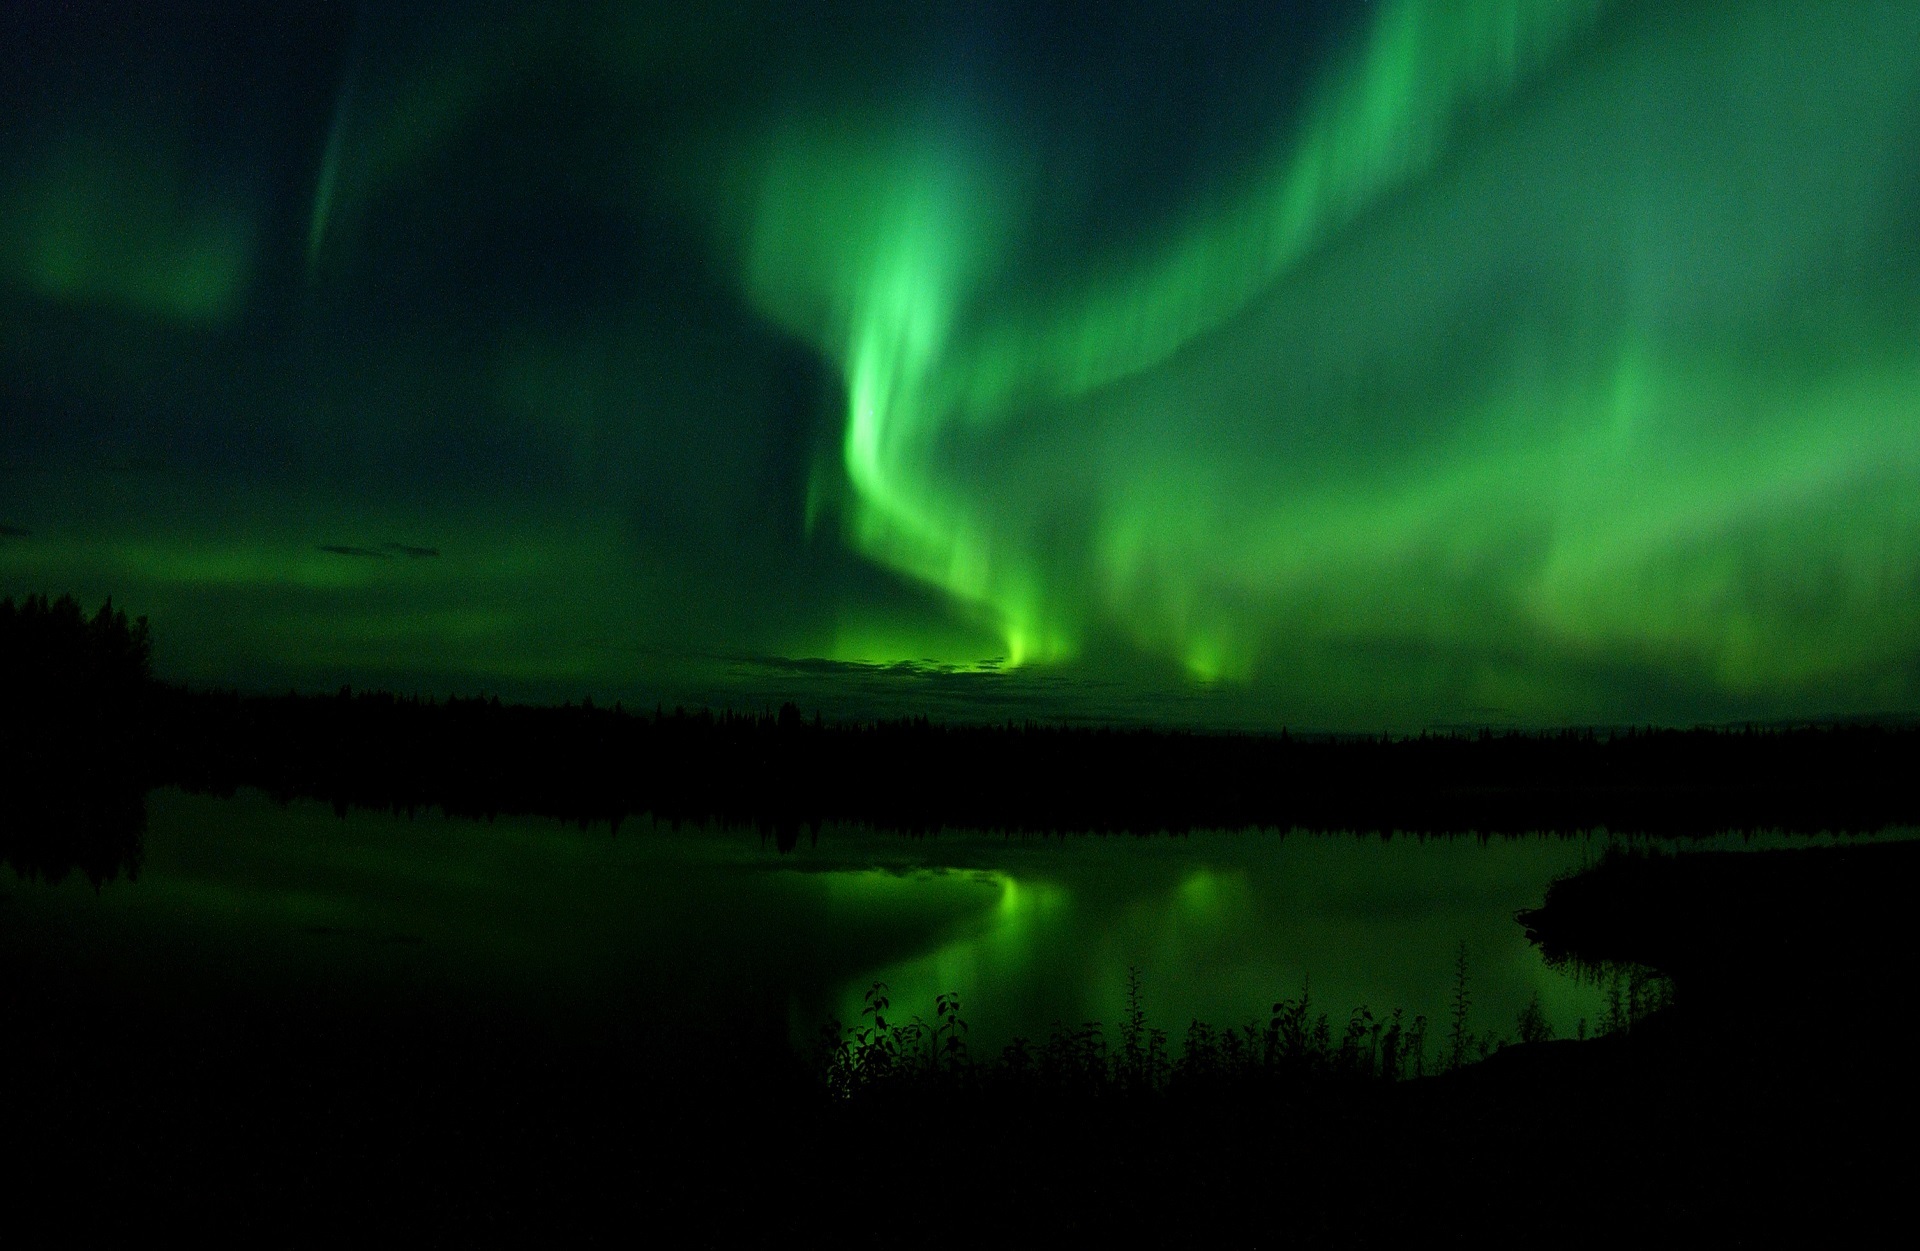
sky, night, atmosphere, dark, green, scenic, space, usa, glow, darkness, aurora, aurora borealis, solar, swirl, astronomy, alaska, northern lights, midnight, magnetic, celestial, phenomenon, discharge, bear lake, ionosphere